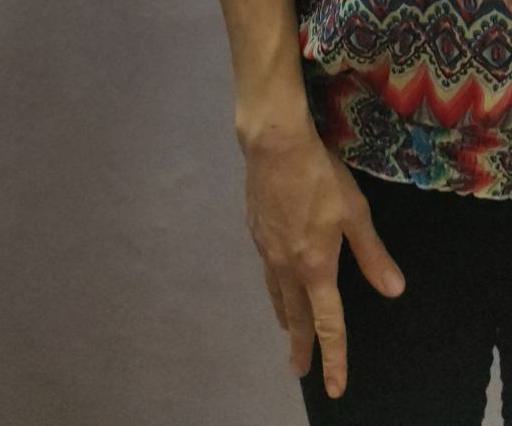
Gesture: no_gesture